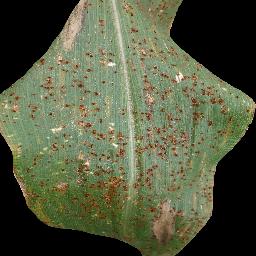
Label: Corn_(Maize)___Common_Rust